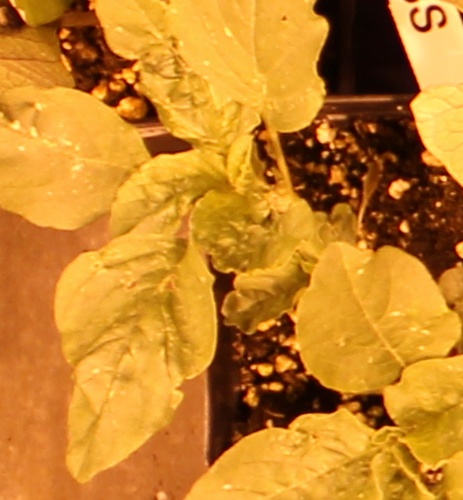
Label: Redroot Pigweed